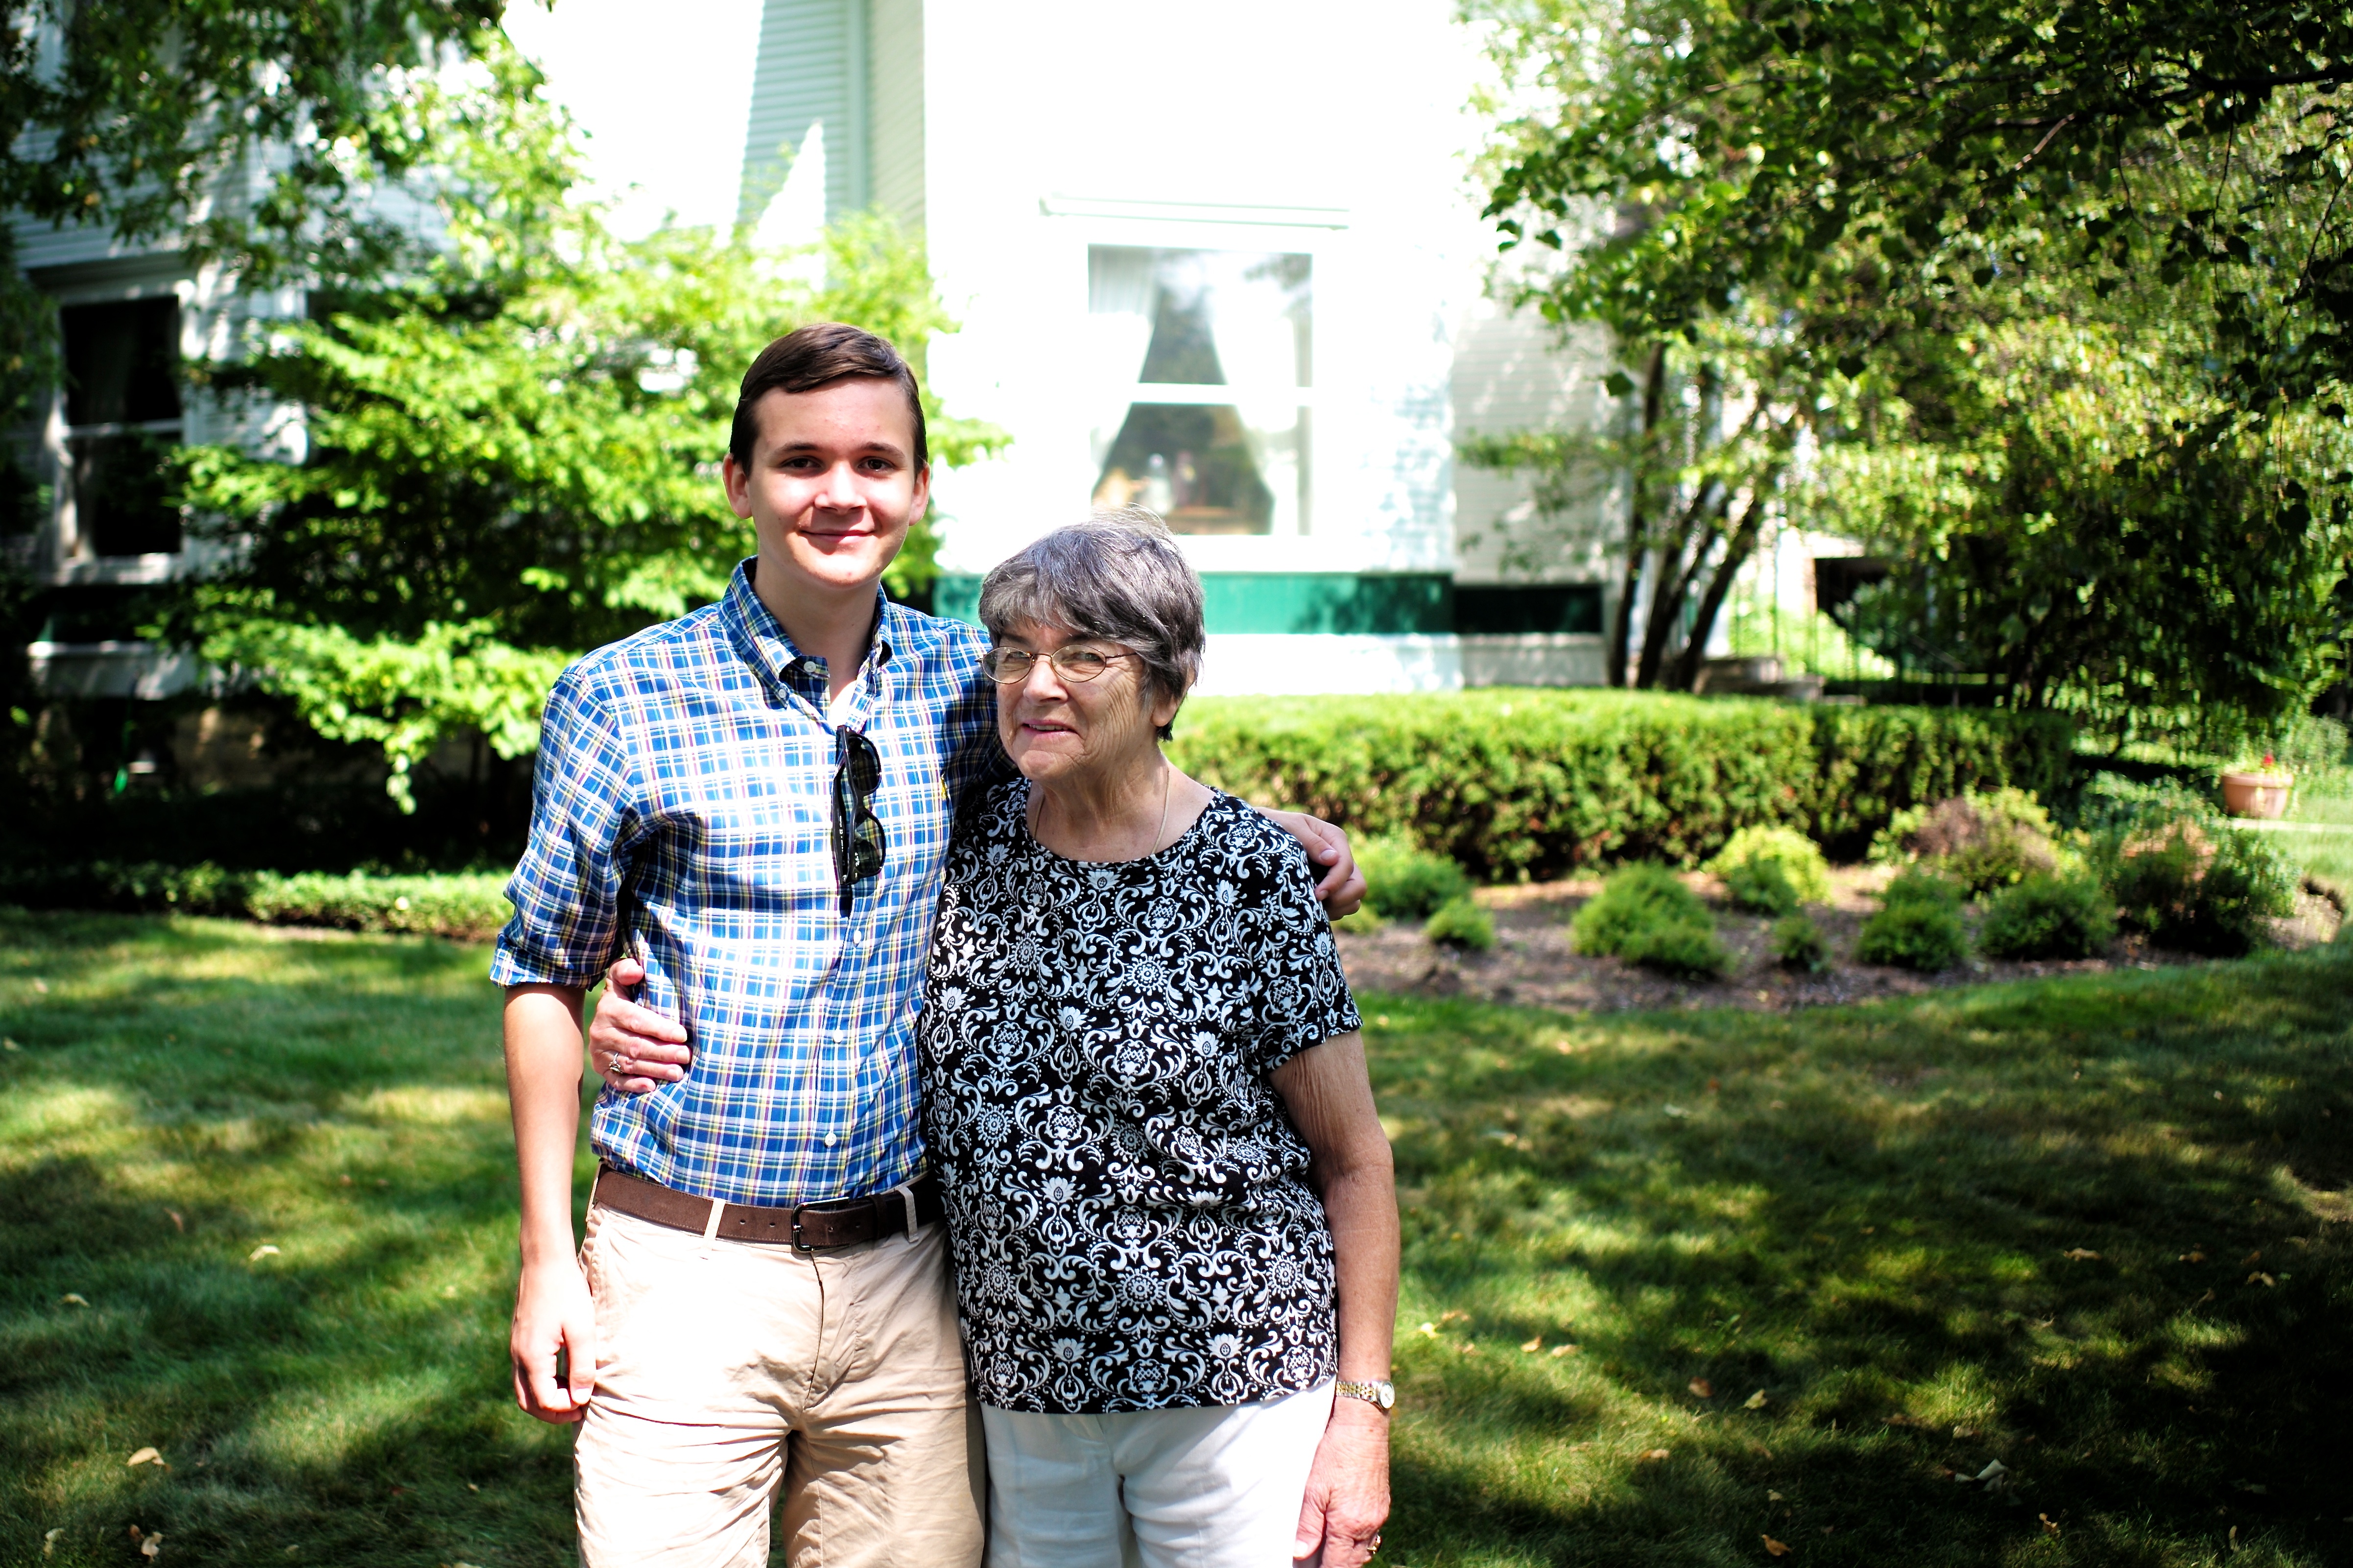
outdoor, people, lawn, portrait, usa, backyard, garden, picnic, family, m, 28, f2, leica, 240, summicron, asph